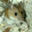
Label: mouse